Józef Gazy

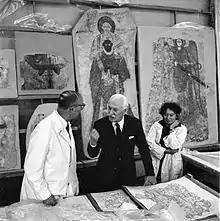
Józef Gazy, professor Kazimierz Michałowski and Barbara Lewandowska in a conservation laboratory of the National Museum in Warsaw. Frescoes from the Faras Cathedral in the background.

Józef Gazy (1910–1998) was a Polish artist, sculptor and restorer. Author of several monuments set in public space in various cities in Poland. In the 1960s he served as the leader of a team responsible for removal, maintenance, conservation and restoration of frescoes from the cathedral of Faras.